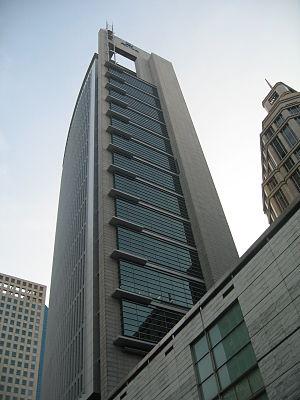
Le SGX Centre est un ensemble de gratte-ciel de bureaux de 187 mètres de hauteur construit à Singapour durant les années 2000.
Depuis la construction du Shaw Centre en 1958, environ 560 gratte-ciel ont été construits à Singapour.